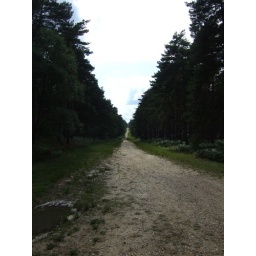
Fire road in Swinley forest